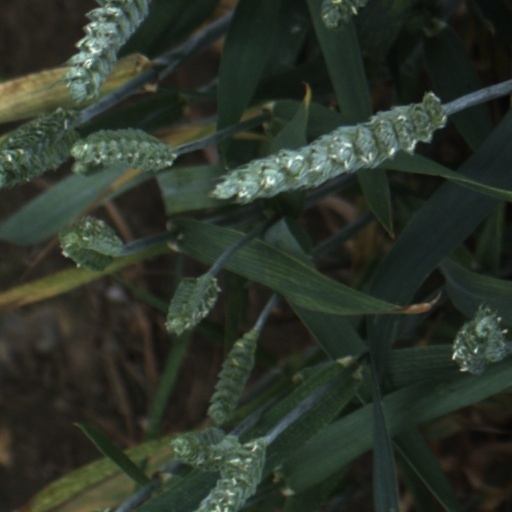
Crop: wheat